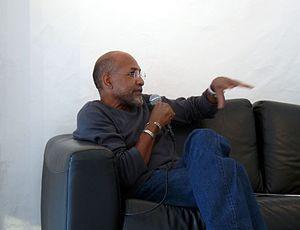
Patrick Chamoiseau à Strasbourg
Patrick Chamoiseau, né le 3 décembre 1953 à Fort-de-France, est un écrivain français originaire de la Martinique. Auteur de romans, de contes, d'essais, théoricien de la créolité, il a également écrit pour le théâtre et le cinéma. Le prix Goncourt lui a été décerné en 1992 pour son roman Texaco.